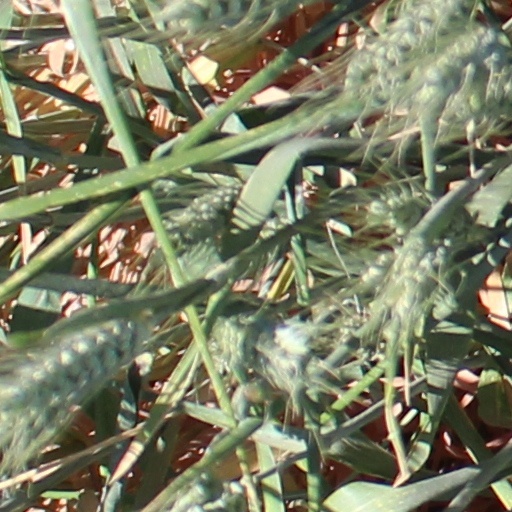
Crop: wheat